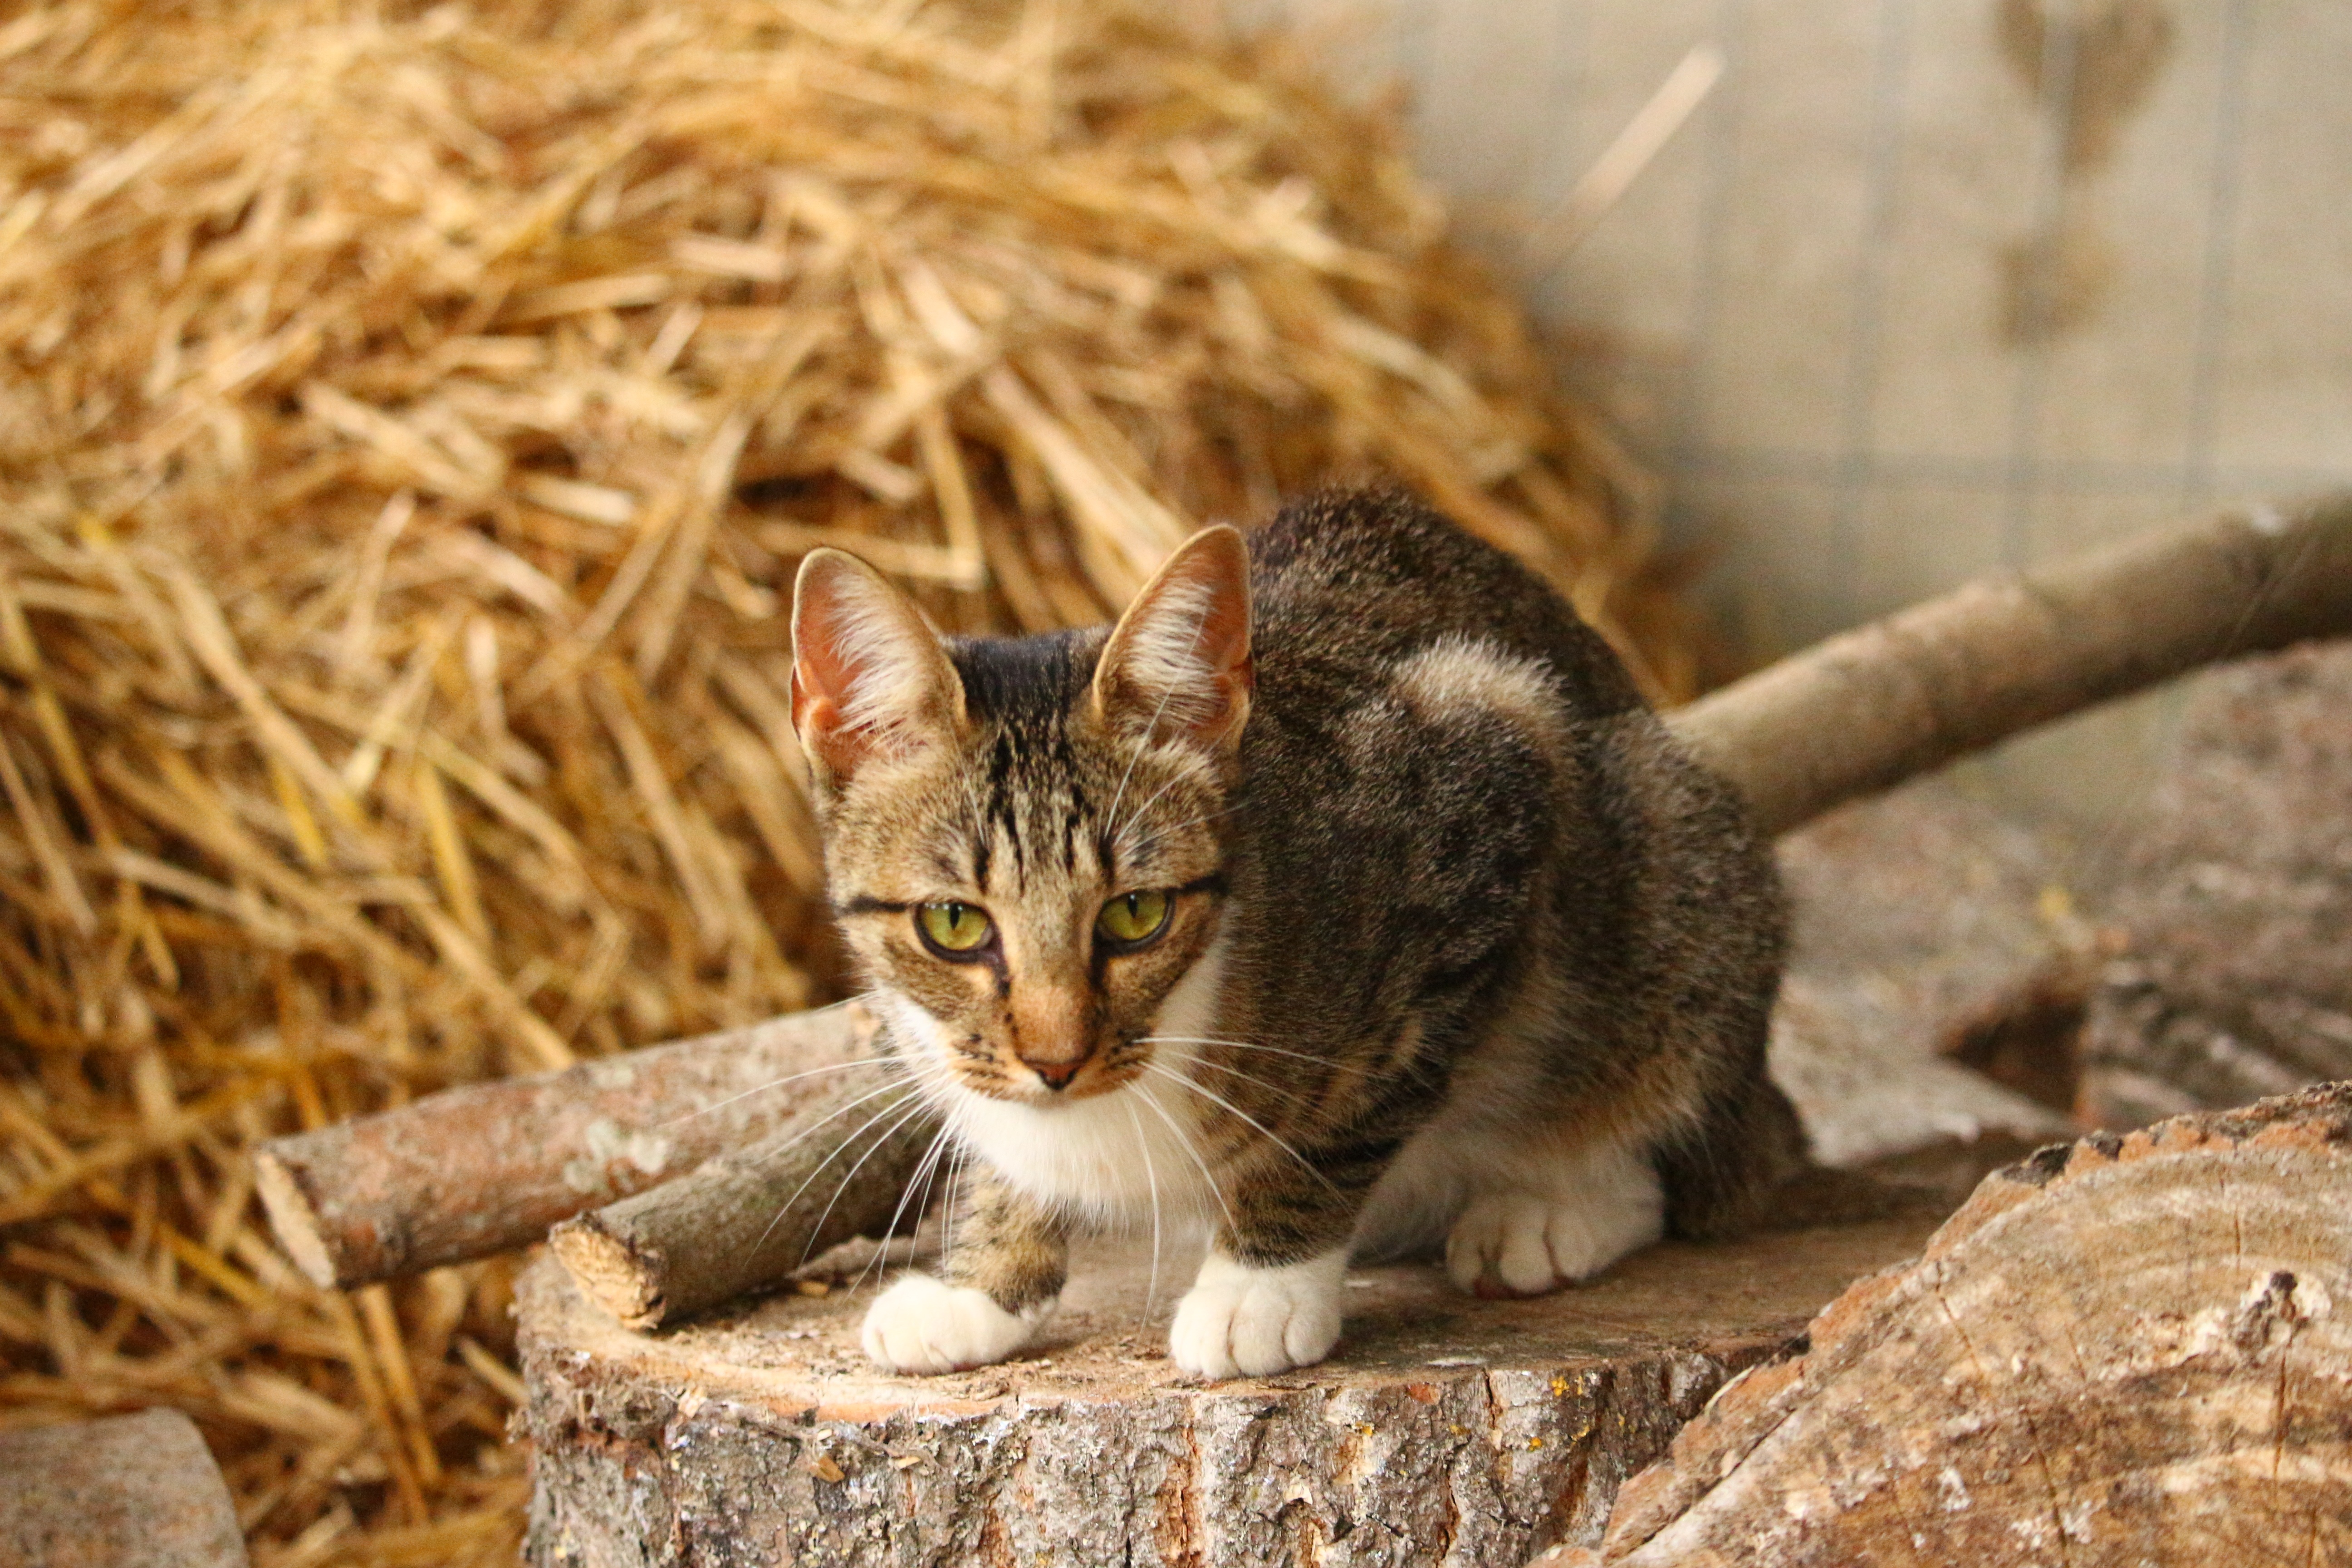
kitten, cat, mammal, fauna, whiskers, straw, vertebrate, mieze, domestic cat, young cat, tabby cat, european shorthair, mackerel tabby, wild cat, small to medium sized cats, cat like mammal, domestic short haired cat, pixie bob, rusty spotted cat